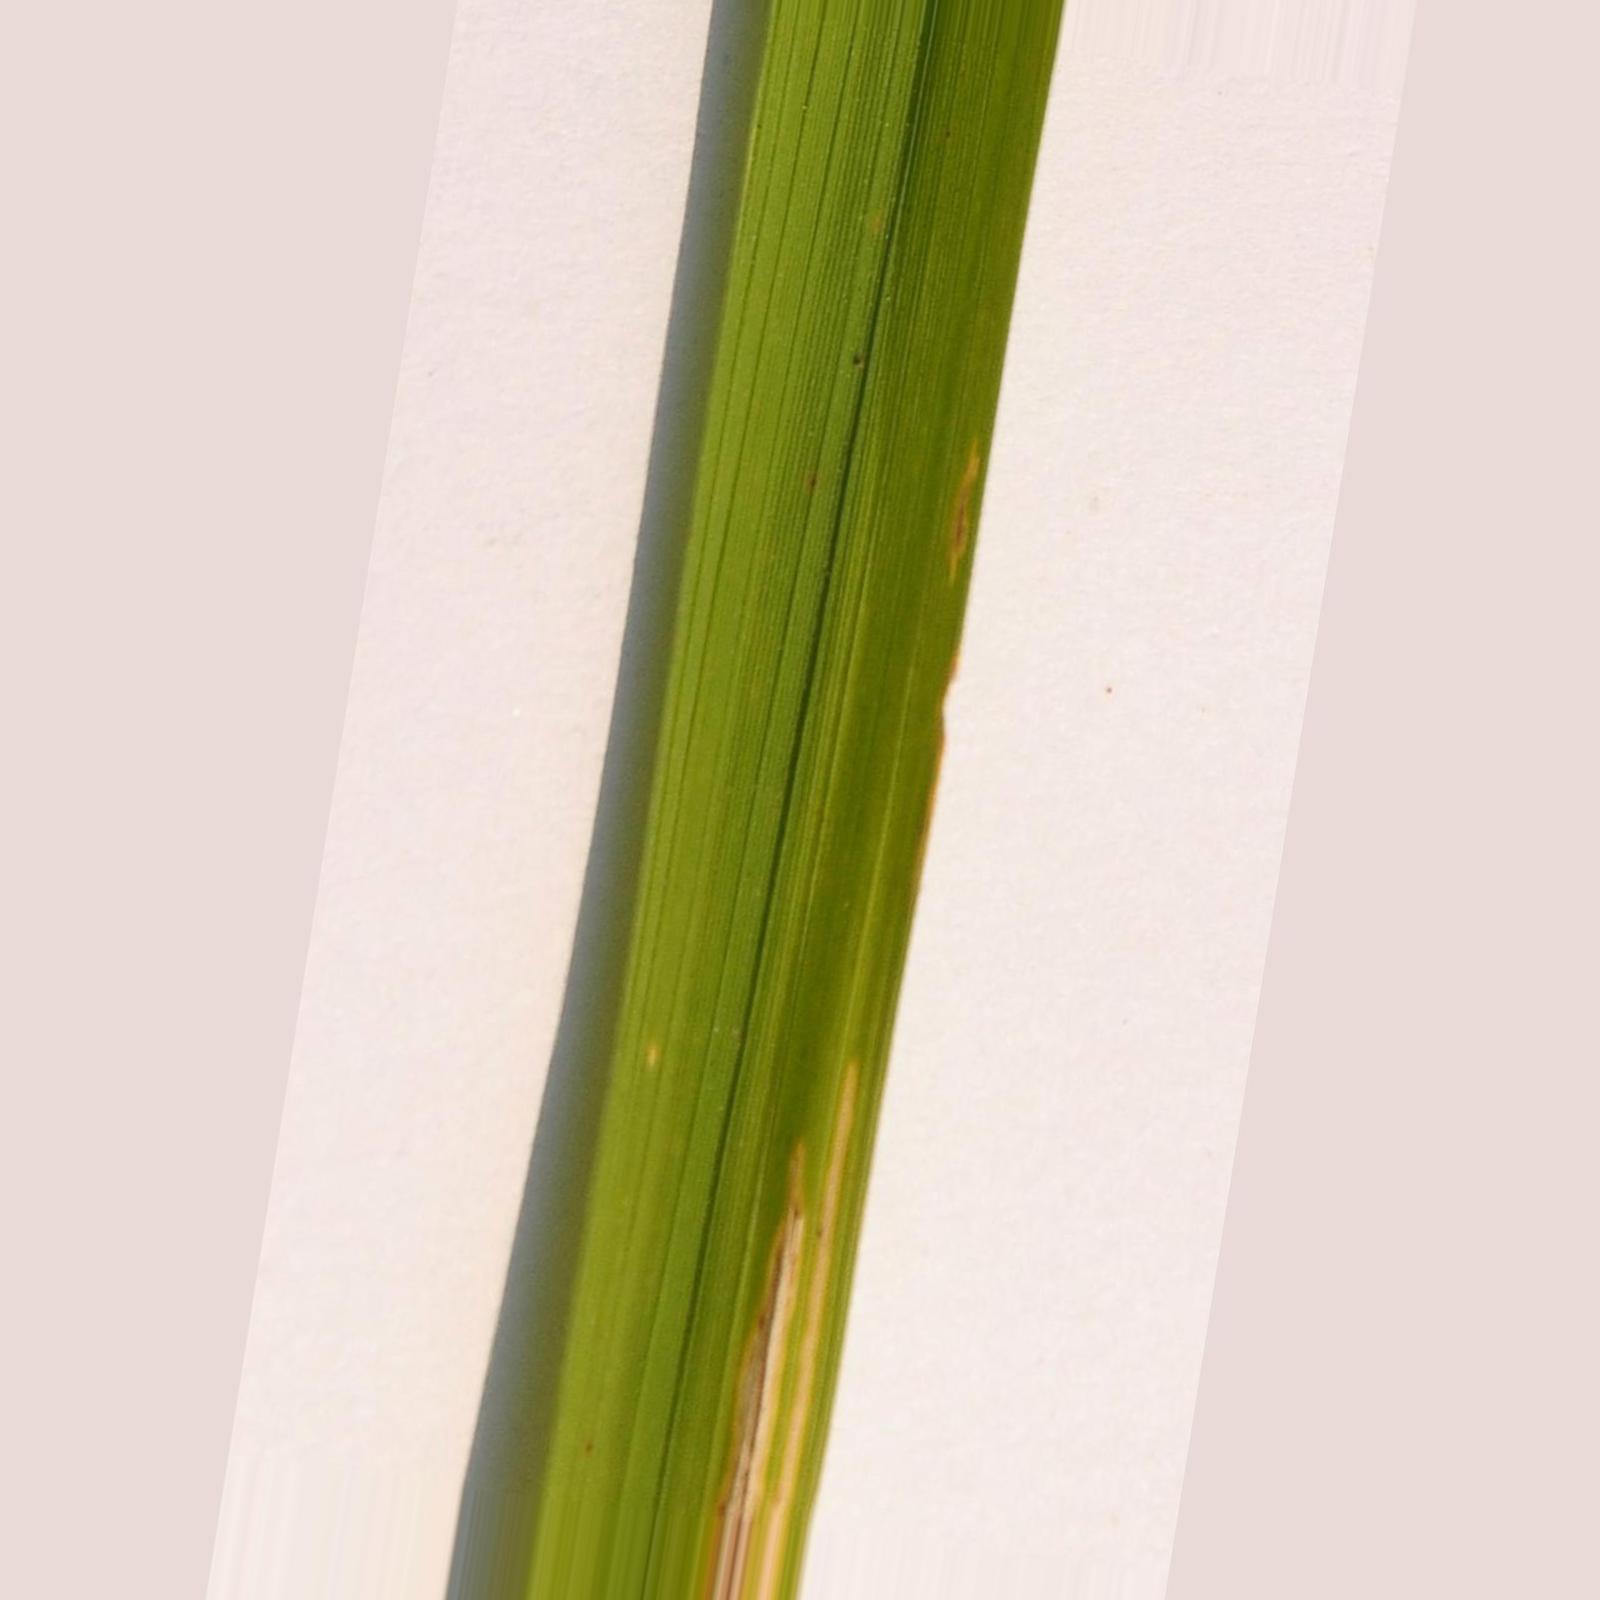
Nhãn: Bệnh Bạc lá (Bacterial leaf blight)